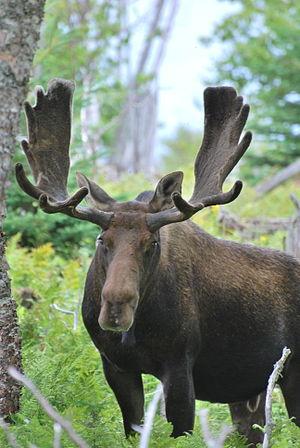
Orignal (élan), parc national Gros-Morne, Terre-Neuve. Moose, Gros-Morne National Park, Newfoundland.